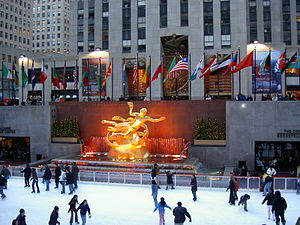
Rockefeller Center
Skøjtebanen foran Rockefeller Center.
Rockefeller Center er et kompleks af kontor- og forretningsbygninger i New York, i alt 19 bygninger. Rockefeller Center strækker sig over flere kvartaler mellem 48. og 51. gade, og mellem femte og syvende aveny, i hjertet af Midtown på Manhattan.